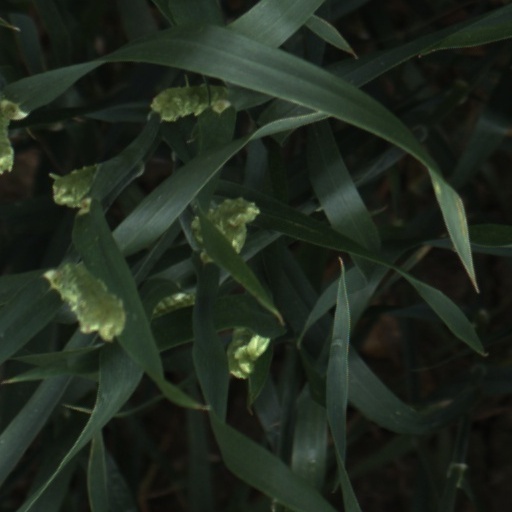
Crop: wheat